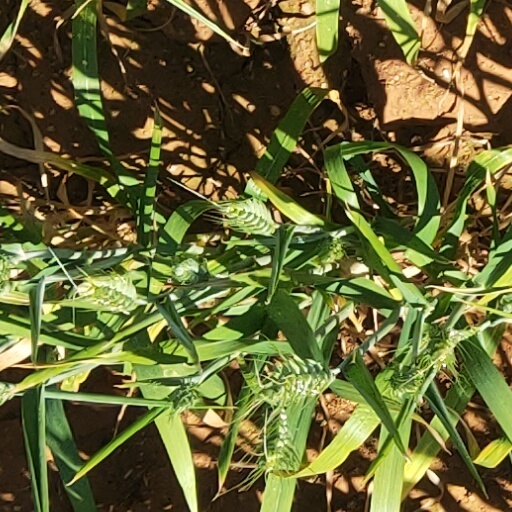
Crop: wheat